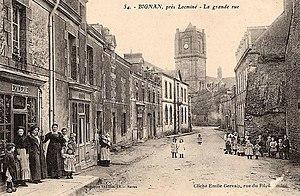
Bignan. Grande-Rue
La liste des églises du Morbihan recense de manière exhaustive les églises situées dans le département français du Morbihan. Il est fait état des diverses protections dont elles peuvent bénéficier, et notamment les inscriptions et classements au titre des monuments historiques.
Bignan [biɲɑ̃] est une commune française, située dans le département du Morbihan en région Bretagne. Le château de Kerguéhennec, parfois surnommé le « Versailles breton », est l'un des lieux les plus visités sur la commune.
L'église Saint-Pierre-et-Saint-Paul est une église catholique située à Bignan, dans le Morbihan. Elle est dédiée aux apôtres Pierre et Paul.